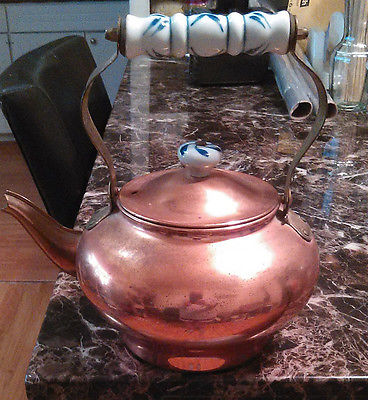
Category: kettle